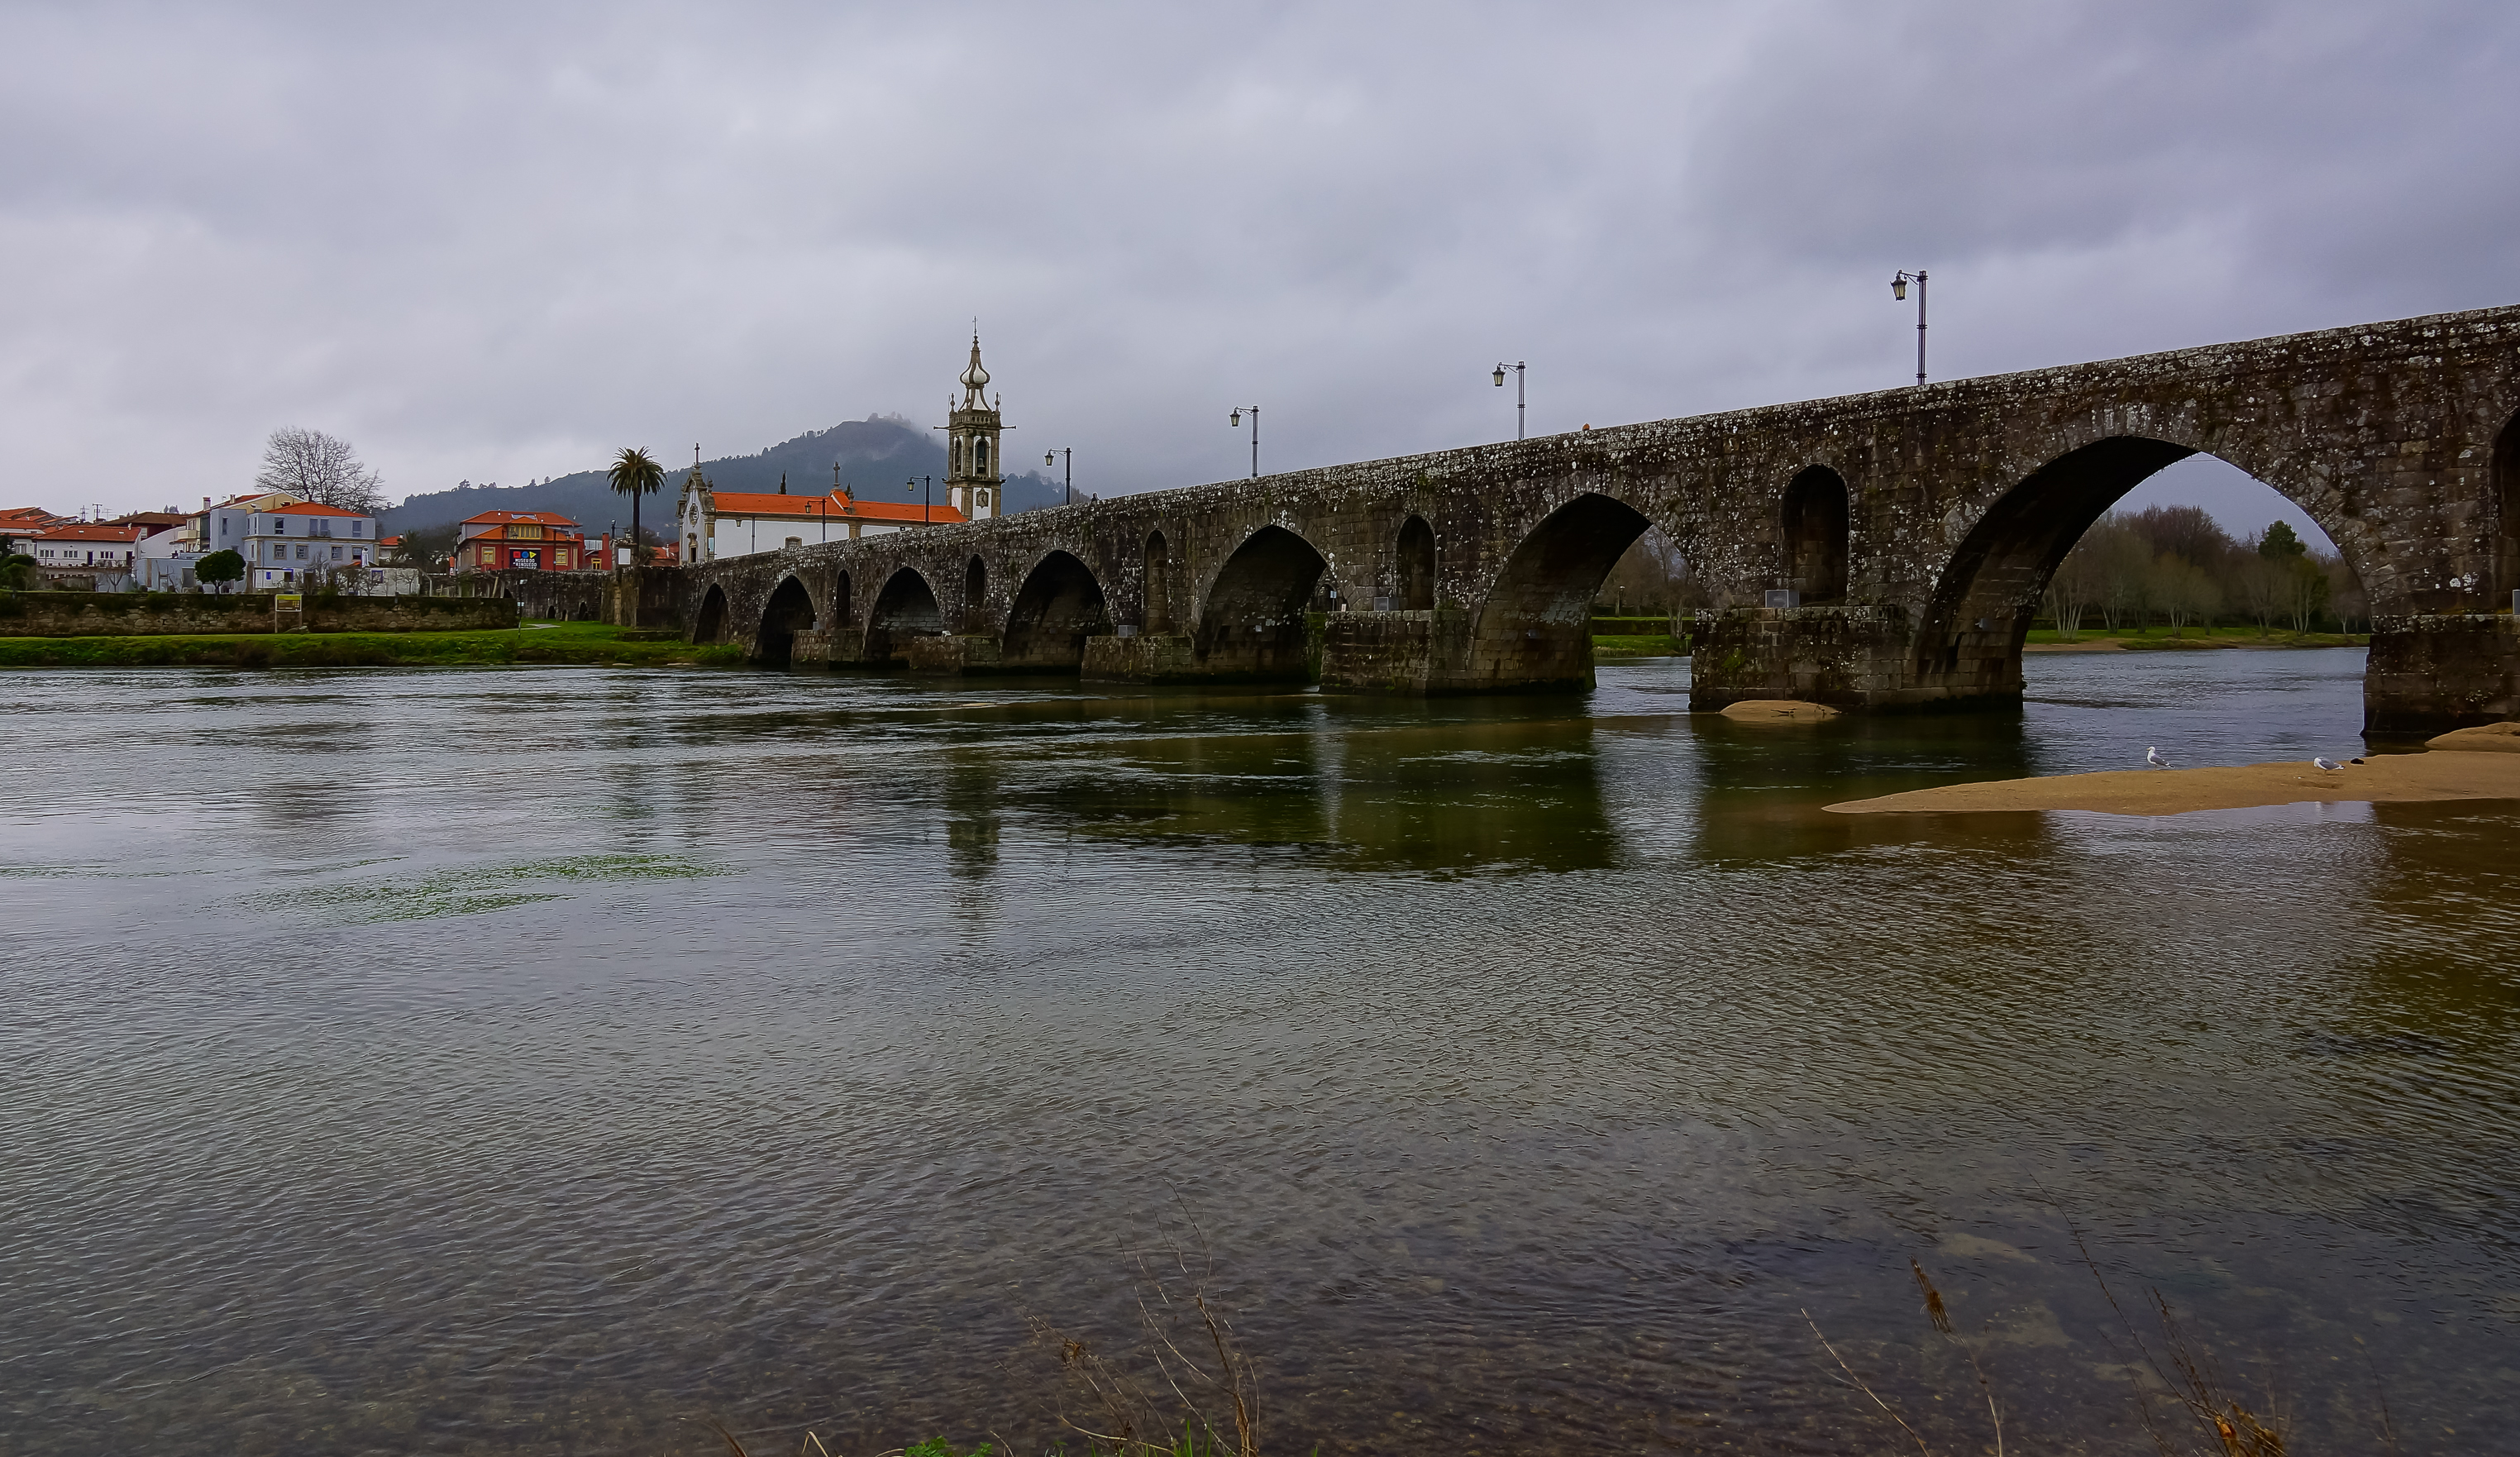
landscape, sea, water, bridge, river, photo, reflection, waterway, portugal, paisajes, a77, g, ggl1, gaby1, xovesphoto, sonya77, sony16105mm, xelodegalicia, gabrielcoru a, gabycoru a, r olima, pontedolima, nonbuilding structure